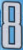
Number: 8